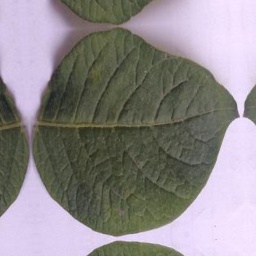
Etiqueta: Sana